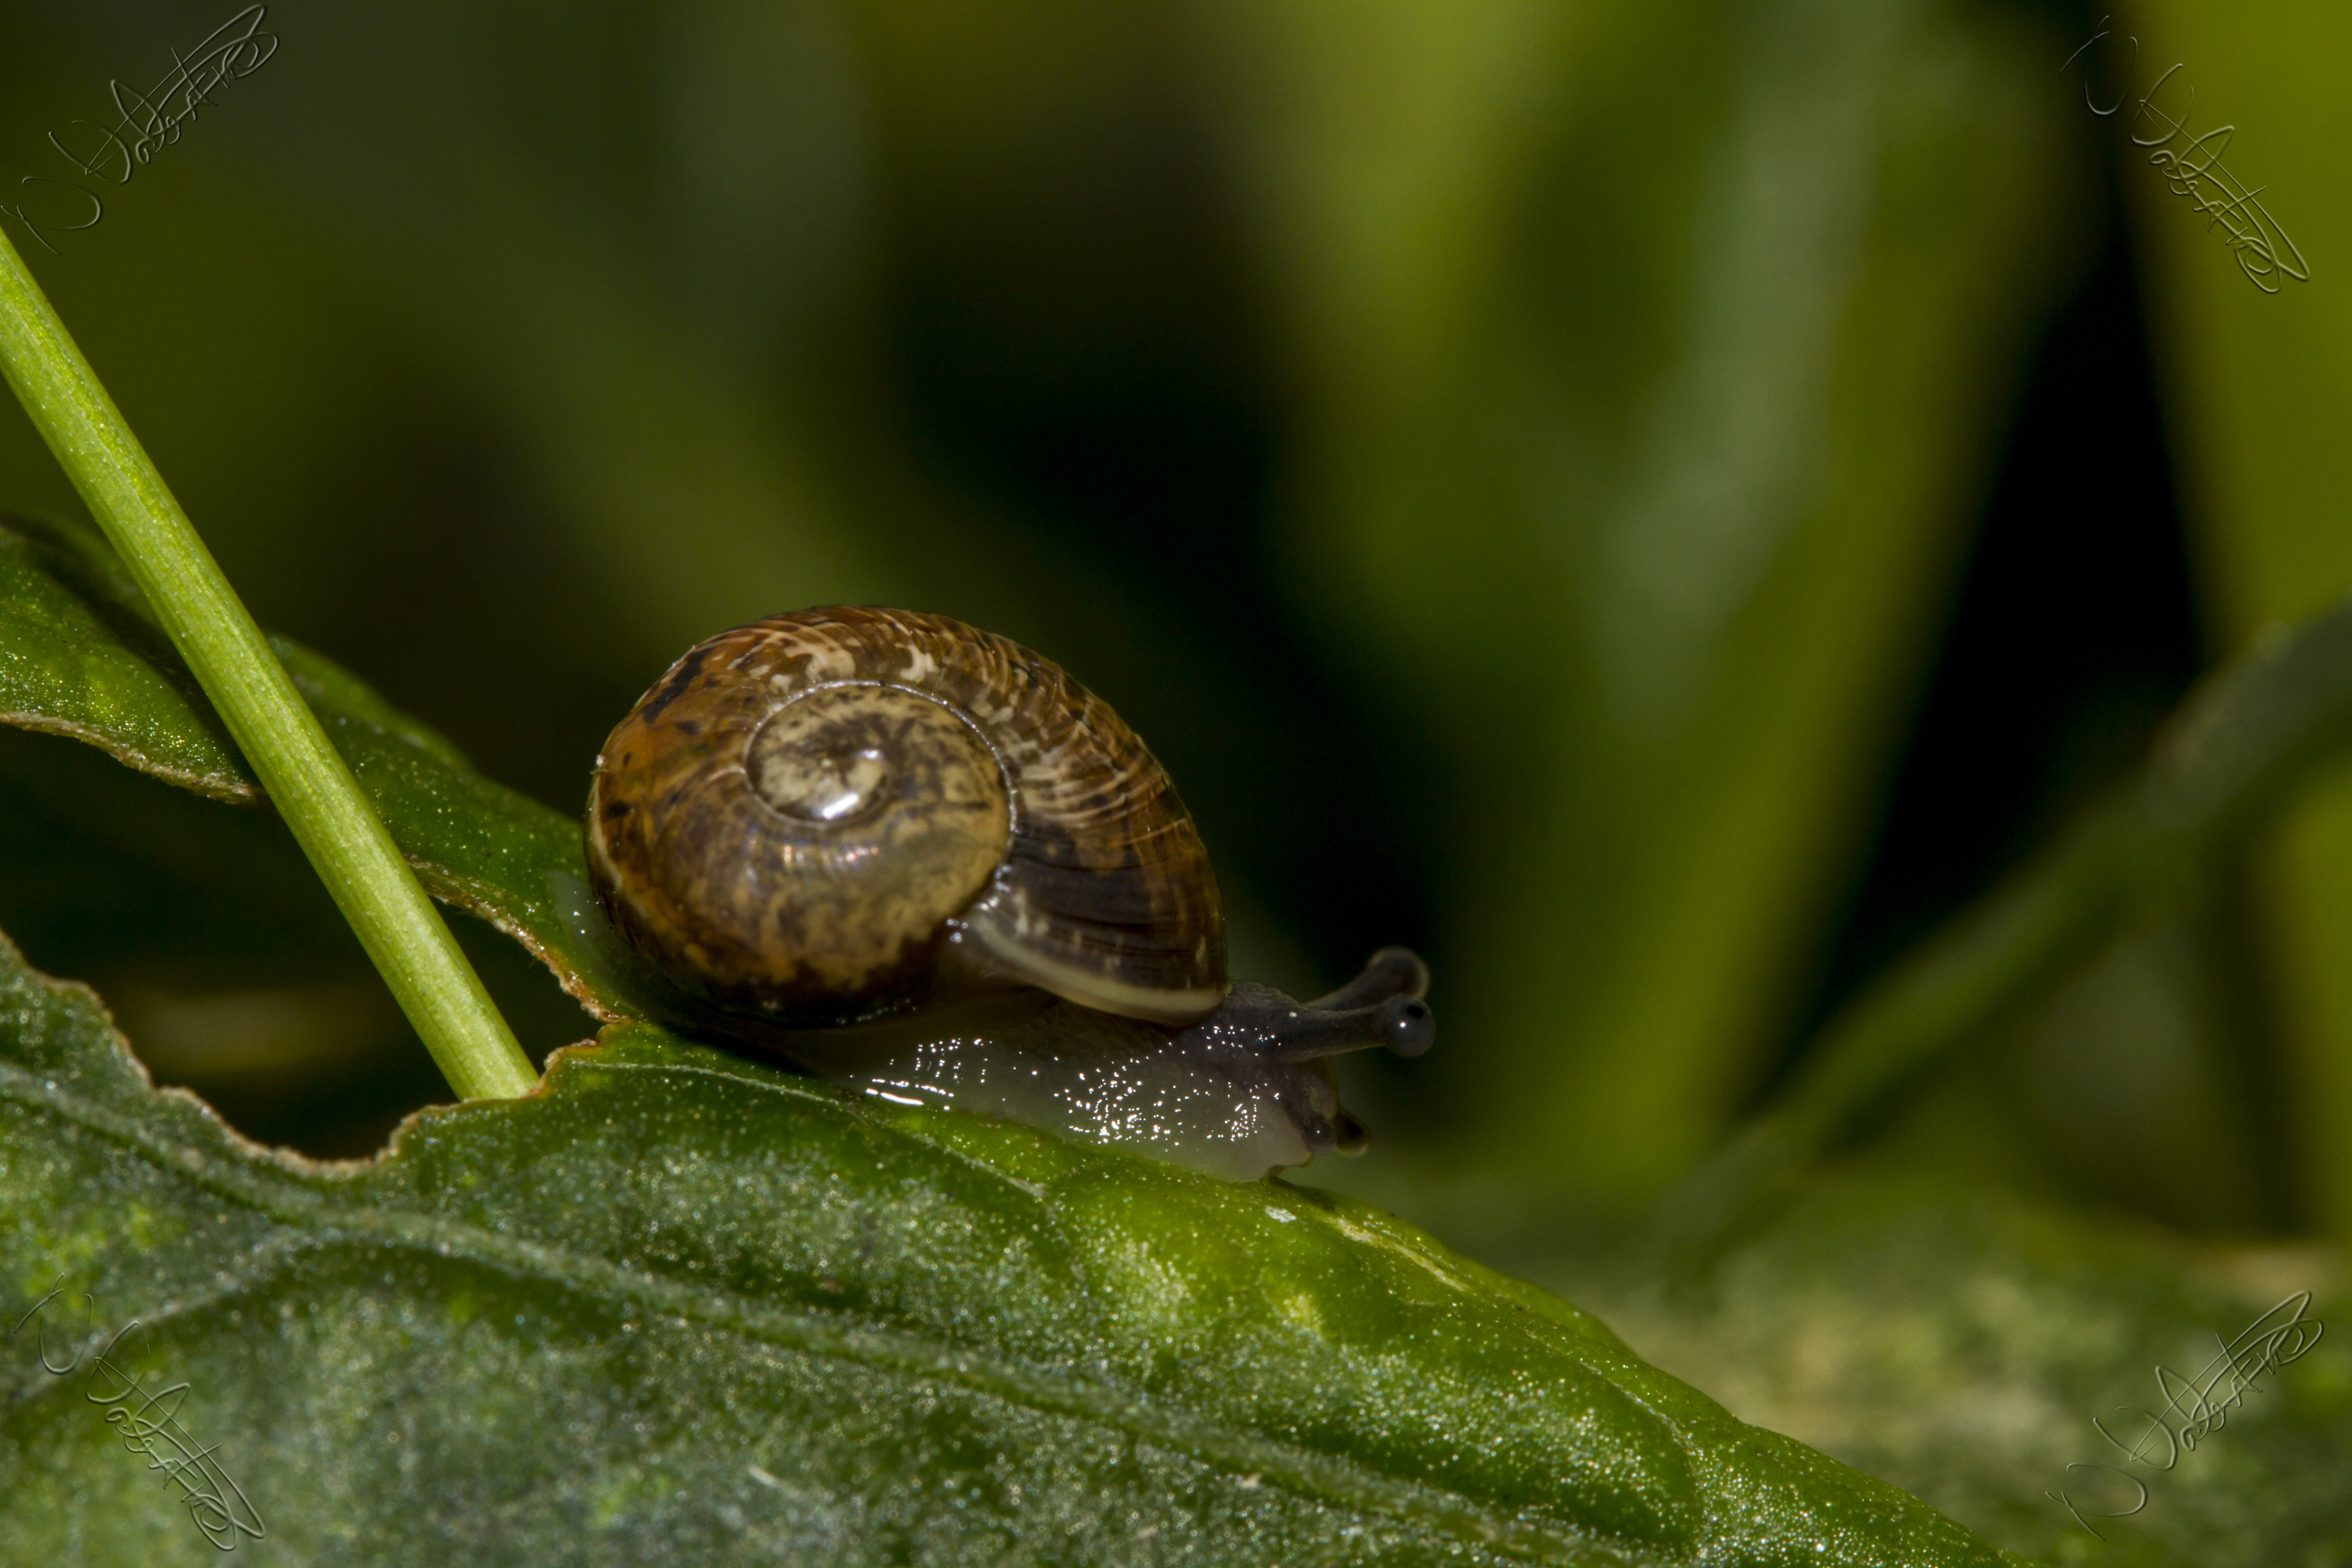
nature, photography, leaf, green, insect, macro, canon, garden, fauna, invertebrate, close up, outdoors, uk, september, snail, 7d, molluscs, nikkvalentine, peterborough, extensiontubes, macro photography, snails and slugs